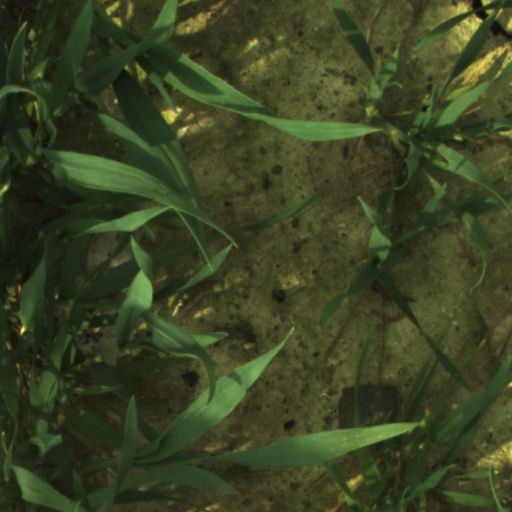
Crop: wheat